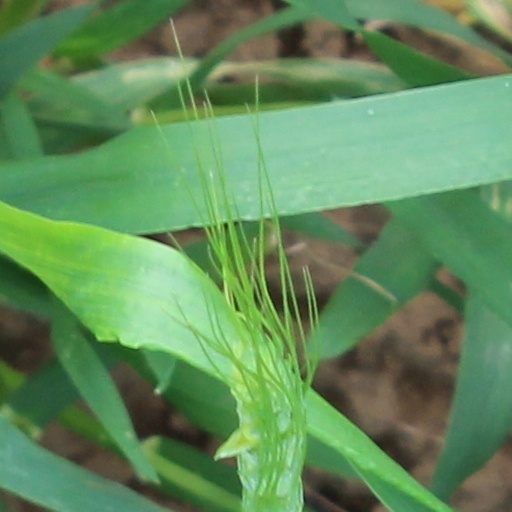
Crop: wheat